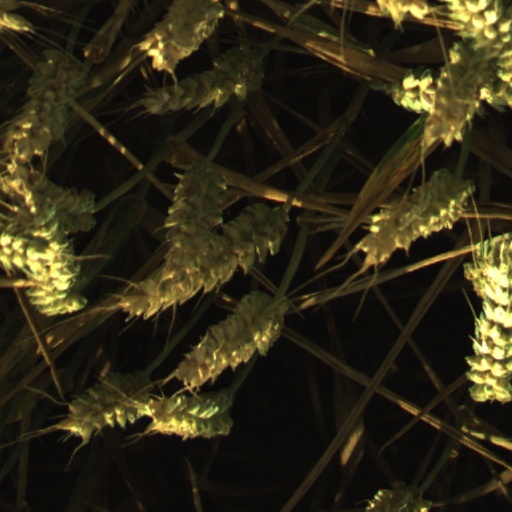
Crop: wheat